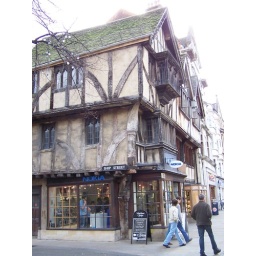
A cute little tudor next to the oldest building in Oxford. It's also really damn old.